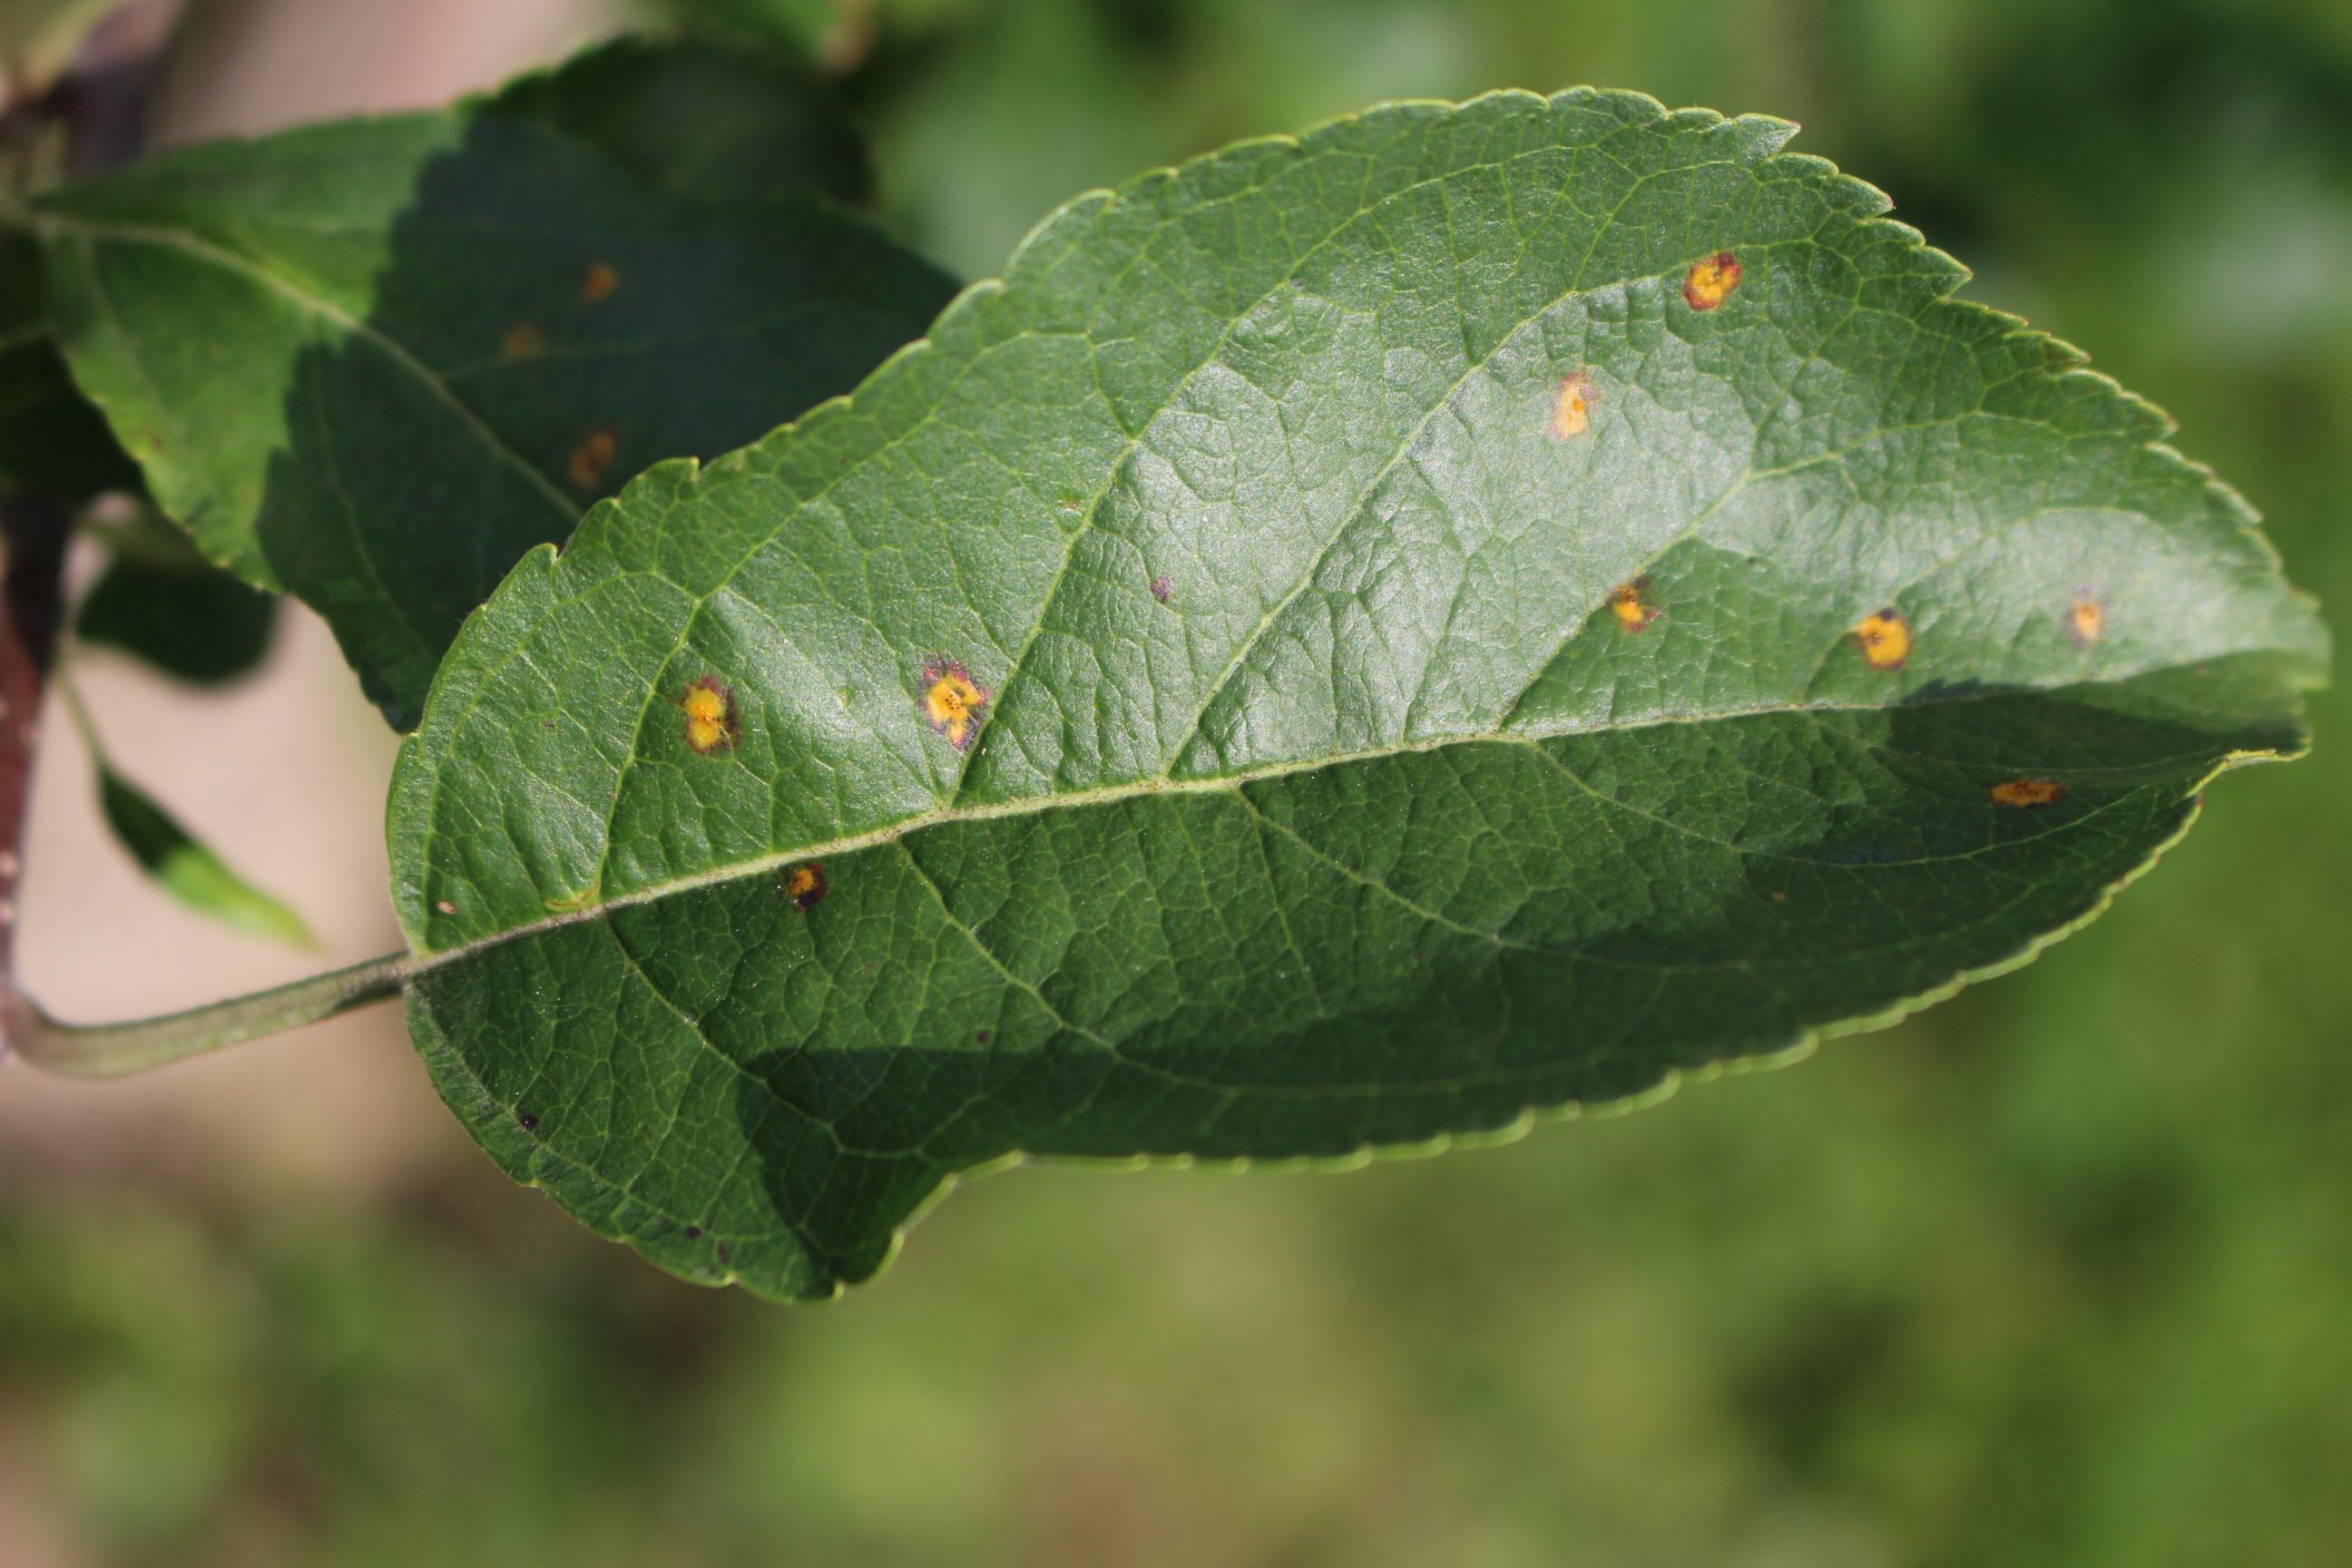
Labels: rust